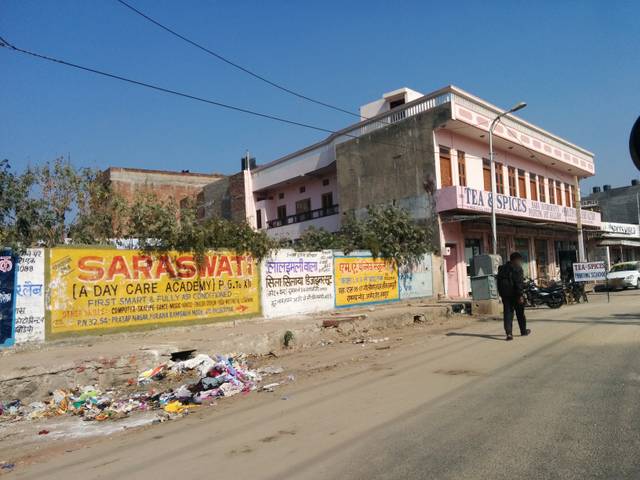
Region: India
Coordinates: 26.946, 75.838